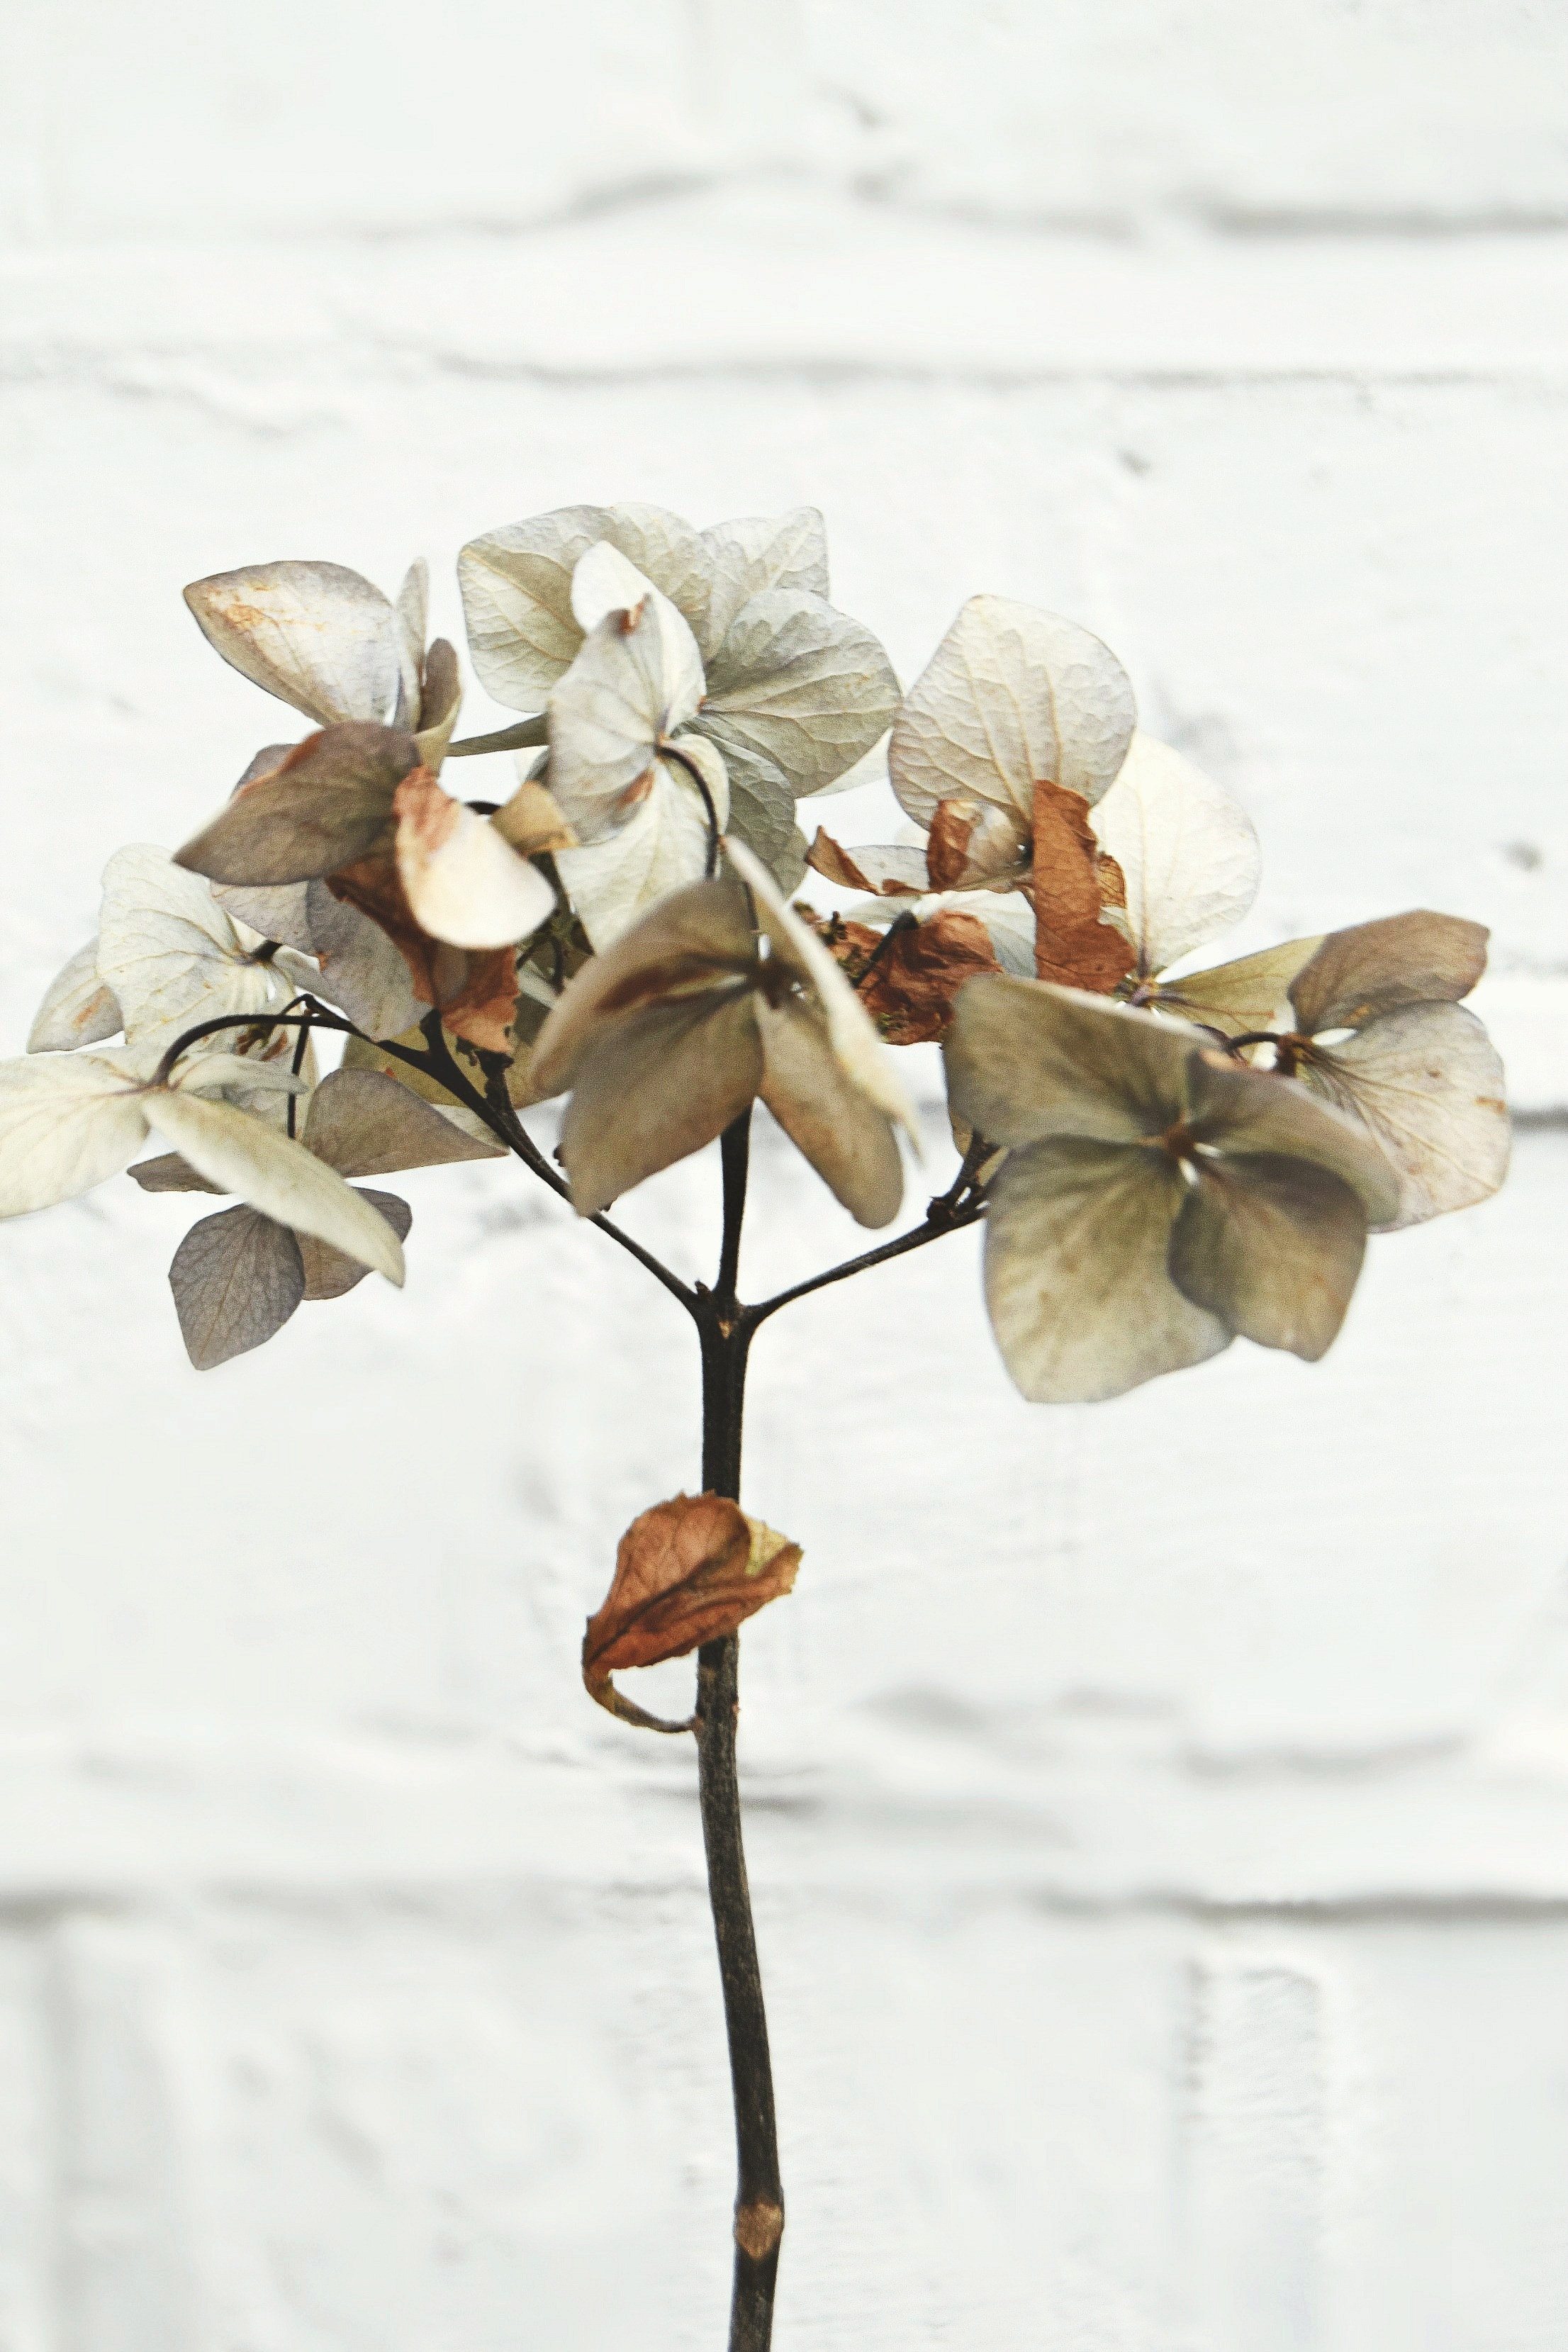
tree, branch, blossom, plant, leaf, flower, spring, produce, flora, season, twig, flowering plant, land plant